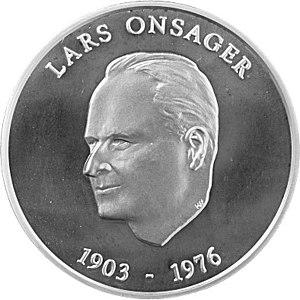
Les conférence et chaire Lars Onsager sont une conférence et une chaire de professeur invité à l'université norvégienne de sciences et de technologie à Trondheim, les deux fondés et dotés par la famille de Lars Onsager en 1993. Une médaille à l'effigie de Lars Onsager est remise aux lauréats.